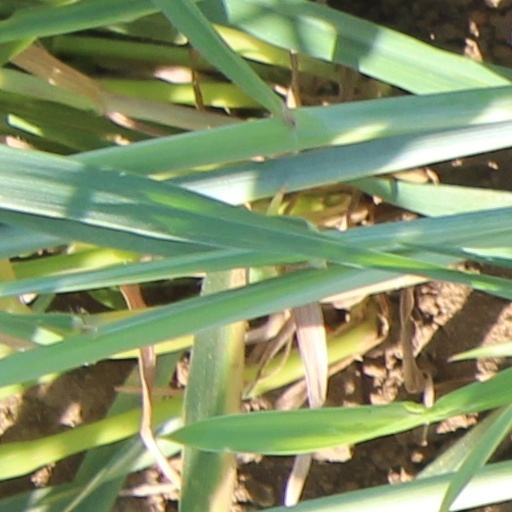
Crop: wheat